Carl Weathers

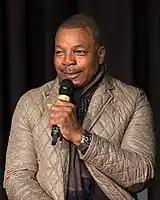

Weathers began working as an extra while still playing football. He had his first significant roles in two blaxploitation films directed by his longtime friend Arthur Marks: and . Weathers also appeared in "The Nude", an early 1975 episode of the sitcom "Good Times", portraying an angry husband who suspects his wife of cheating on him with J.J. Weathers also guest-starred in "The Brothers Caine", a 1975 episode of the action TV series "Kung Fu" and in "The Hero", an episode of "Cannon". In 1976, he appeared as a loan shark in an episode of the crime-drama "Starsky & Hutch", and in the "Barnaby Jones" episode "The Bounty Hunter" as escaped convict Jack Hopper.